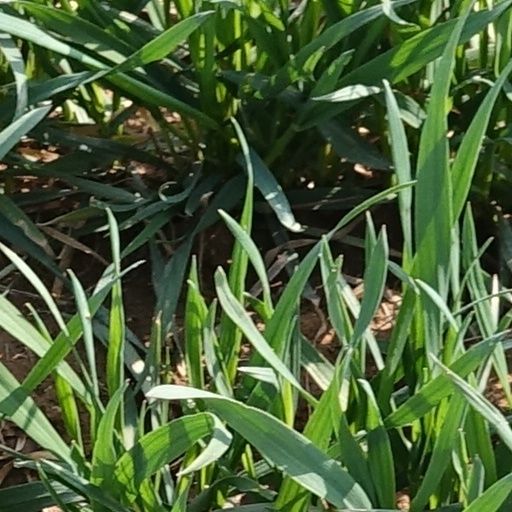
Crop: wheat